Suitengū (Tokyo)

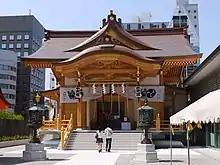
The current shrine (Rebuilt in 2016)

, literally "Palace of the Water Deva", or "Palace of Suiten", is a Shinto shrine dedicated to four deities: